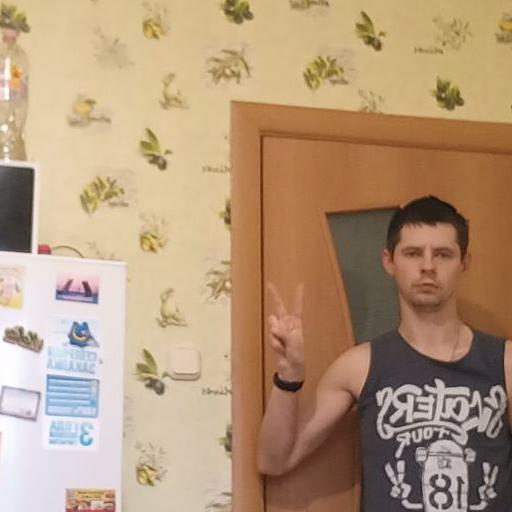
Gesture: peace